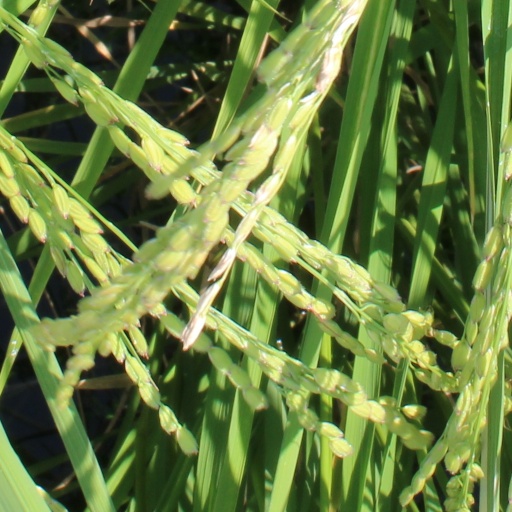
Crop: rice